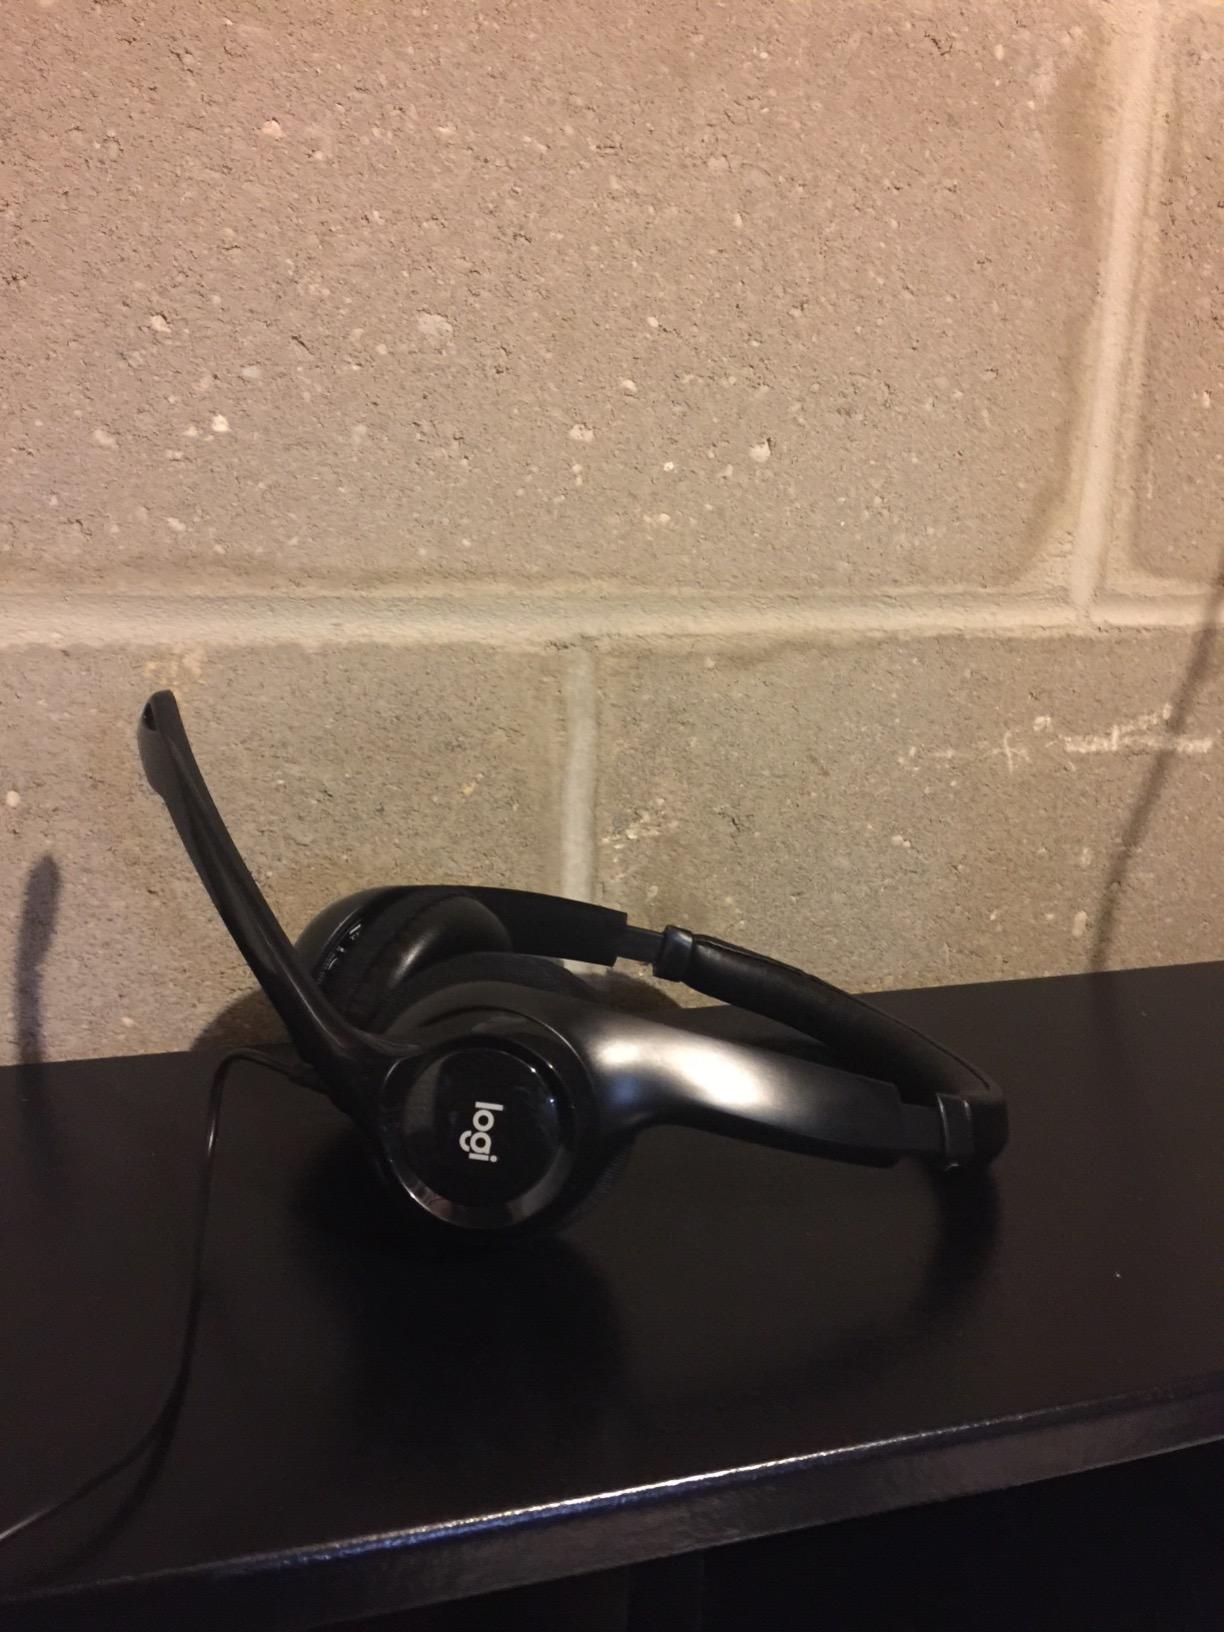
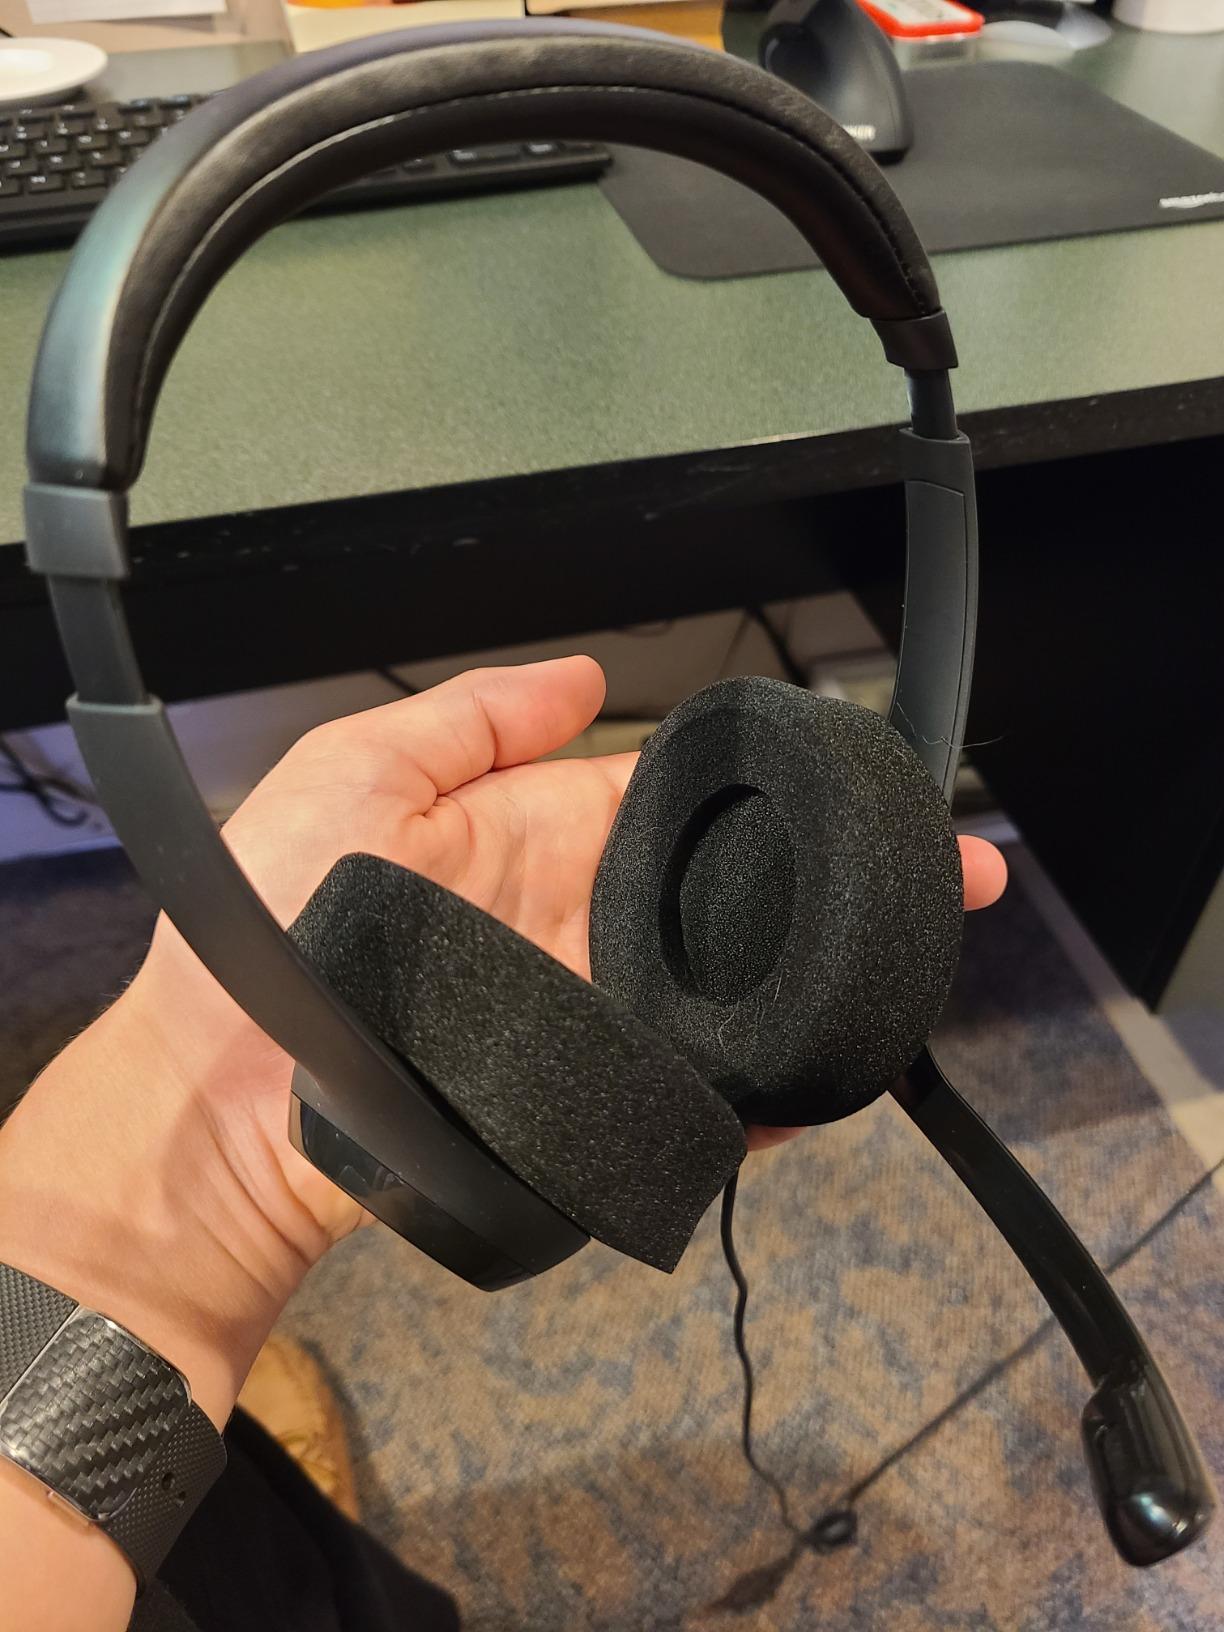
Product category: headphones
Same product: yes